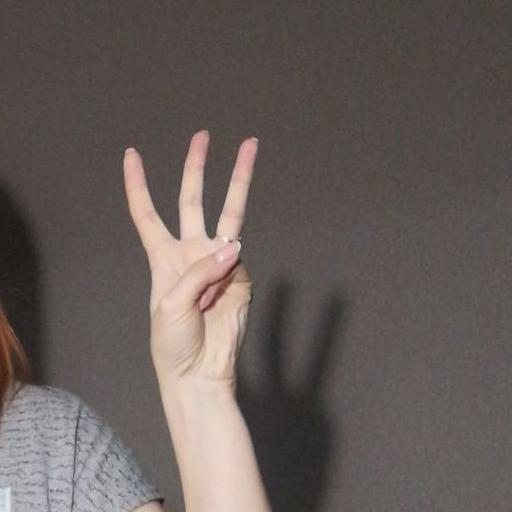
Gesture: three